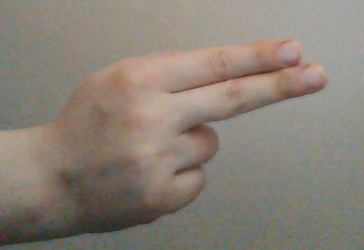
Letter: ain